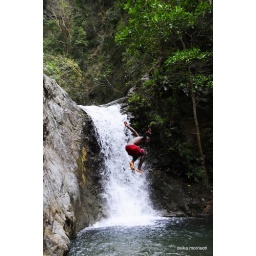
Boy in mid air jumping from the cliff into the river